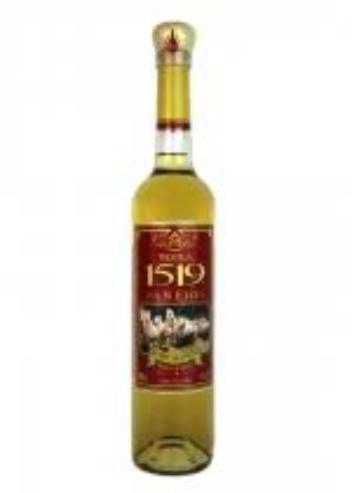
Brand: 1519 Tequila
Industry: Food